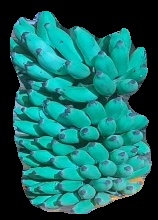
Variety: elakki-bale
Grade: grade2